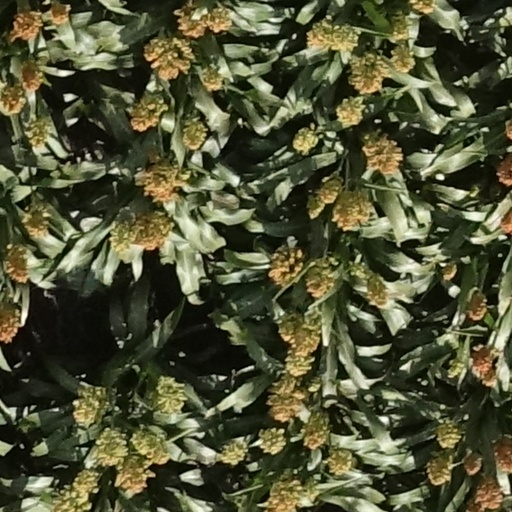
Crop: sorghum